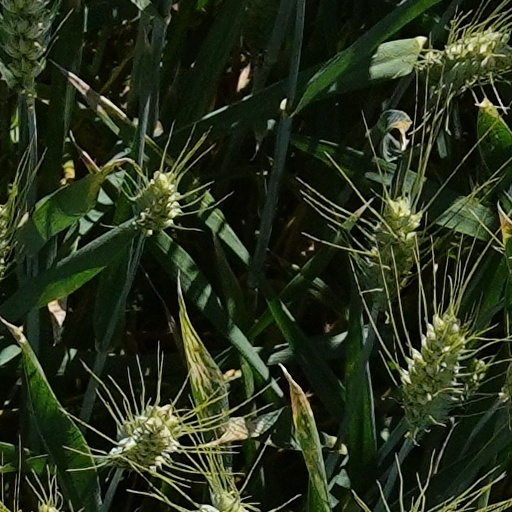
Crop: wheat